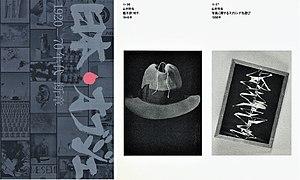
Kansuke Yamamoto est un photographe et poète japonais.